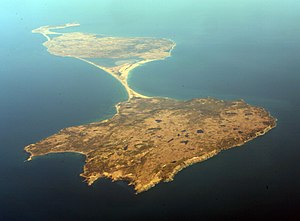
Miquelon
Miquelon og Langlade Island.
Miquelon er en ø i Nordamerika ud for Newfoundlands kyst. Miquelon er fransk territorium og er en del af Saint Pierre og Miquelon.